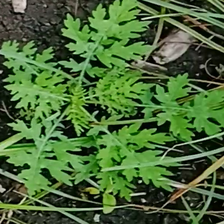
Weed species: Gajar_gavat_(Parthenium hysterophorus)